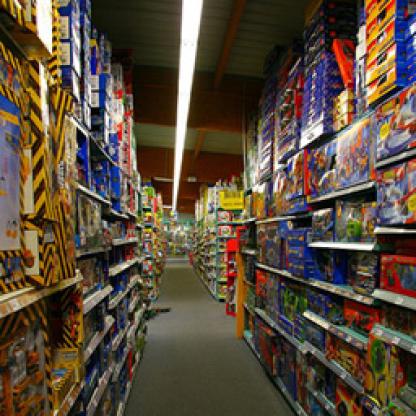
Scene: Indoor